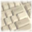
Label: keyboard